Fort St. David

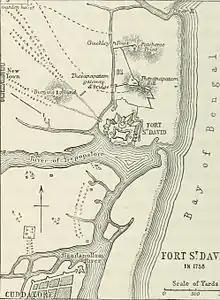
Fort St David in 1758

Fort St David, situated on the mouth of River Gadilam, has a memorable history. The region was under the domains of the Nayaks of Gingee. The Dutch in early 17th century wishing to expand their trade in the Bay of Bengal region and take advantage of the local manufacturing of goods choose the Cuddalore region and sought the permission of Krishnappa Nayaka of Gingee, to build a fort at Devanampatnam which was, subsequently granted in 1608 and construction was started. But the Nayak pulled back after the Portuguese, then dominant players at the Coramandal Coast trade, pressured Gingee's overlord rulers, Venkata I of Vijayanagara Empire to prevent Dutch entry. Therefore, the fort was left with the Gingee Nayaks under appointed traders. Overseas trade continued and the port became an important source of sandalwood, camphor, cloves, nutmeg, mace, green velvet, porcelain, copper, and brass. The fort was built by balija merchant chinnia chetti.